Diderot effect

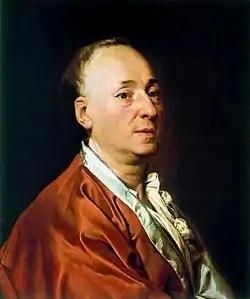
Diderot in red gown, by Dmitry Levitzky, 1773

The Diderot effect is a phenomenon that occurs when acquiring a new possession leads to a spiral of consumption that results in the acquisition of even more possessions. In other words, buying something new can cause a chain reaction leading to one buying more and more things. Each new item makes one feel like one needs other things to go with it or to keep up with it. This can lead to overspending and accumulating more possessions than one needs or uses.